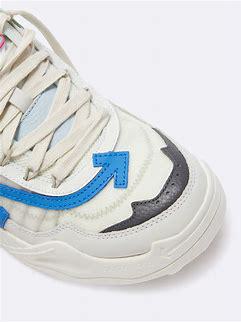
Brand: Off-White
Model: Off Odsy 1000